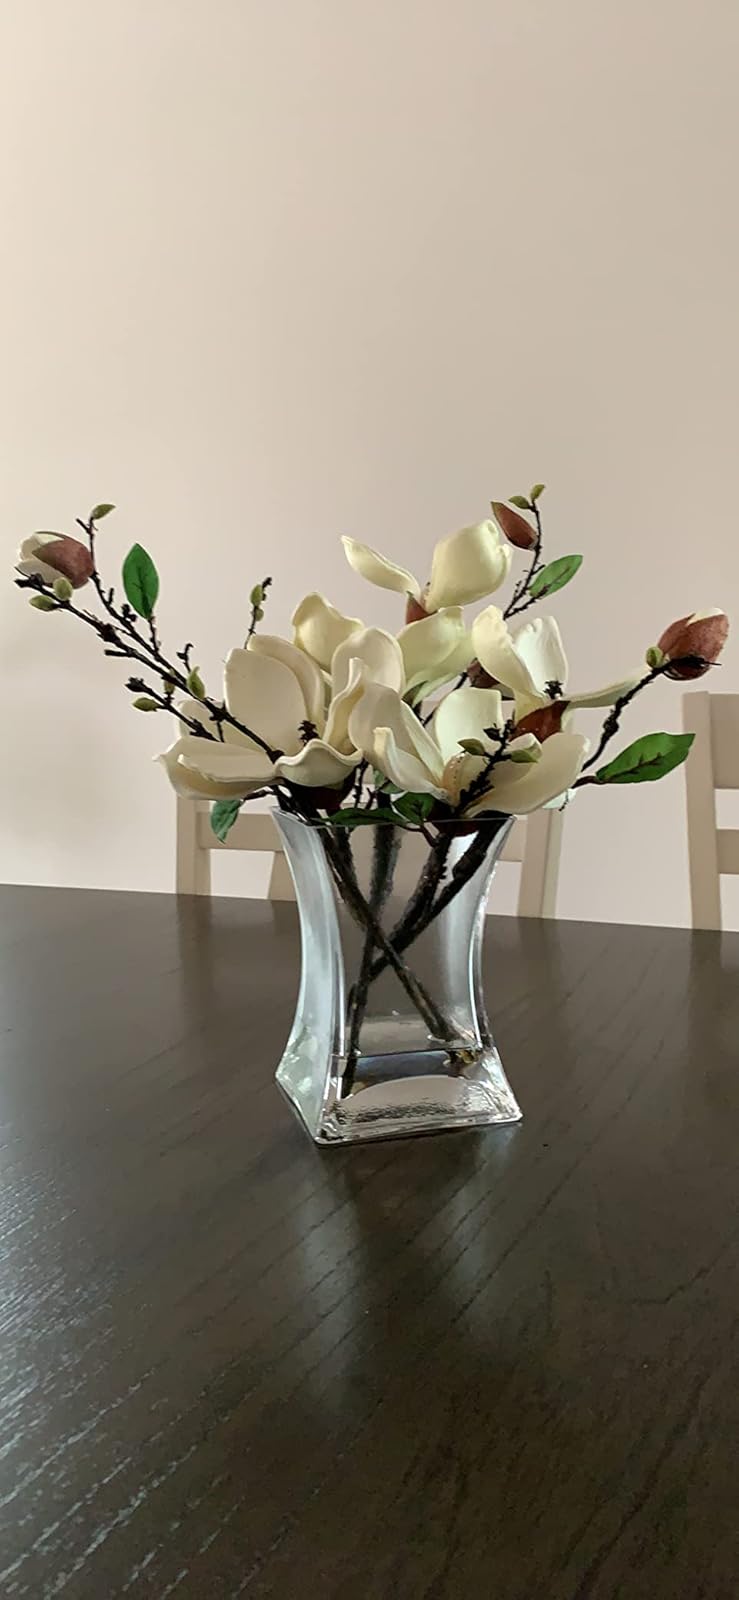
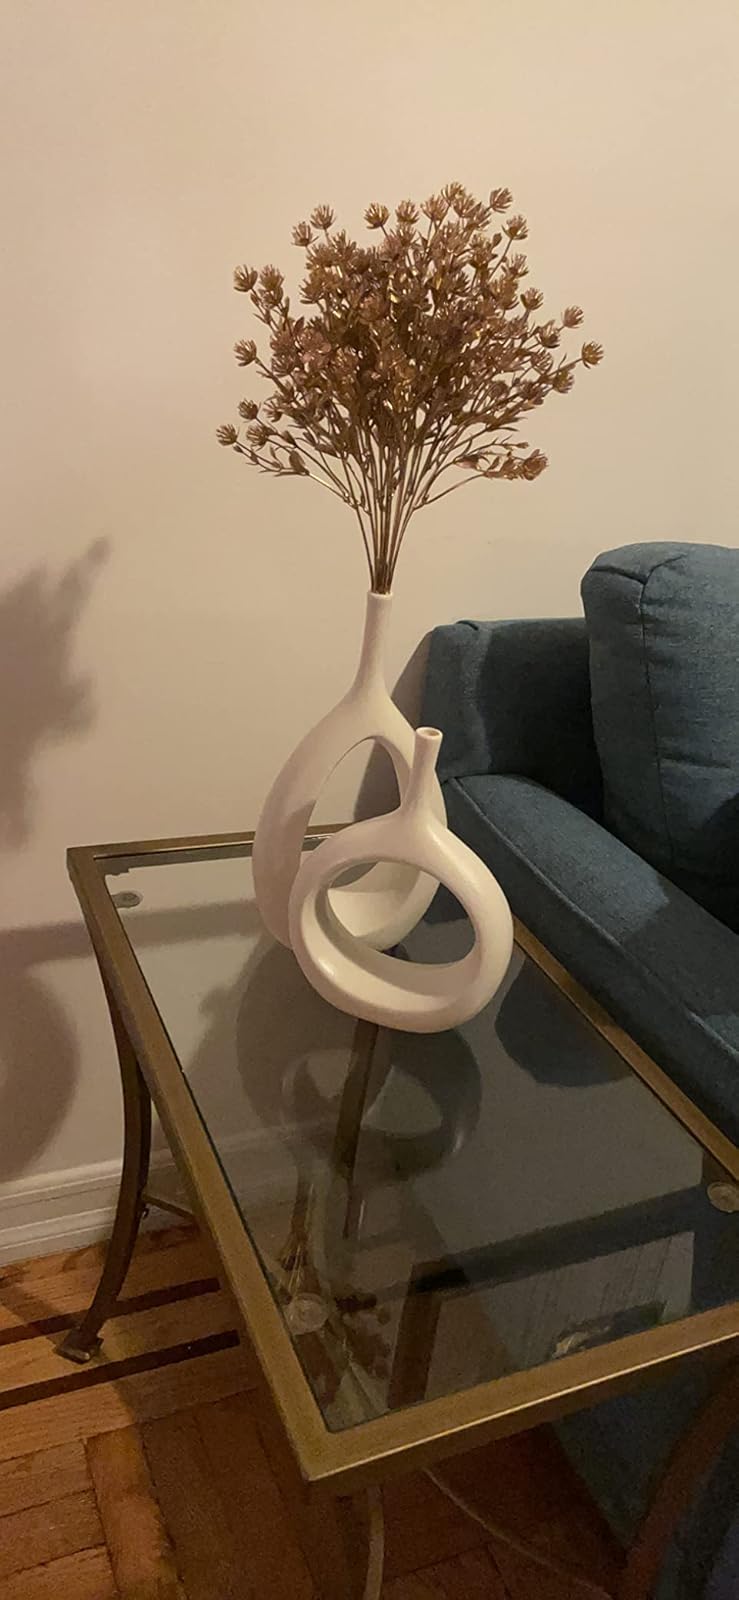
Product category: vase
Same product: no